Struggle for Constantinople (1204–1261)

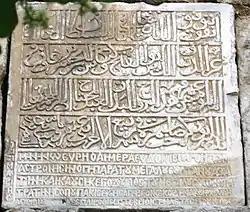
Bilingual inscription of the Seljuk sultan Kaykaus I at Sinope

When their armistice expired in 1209, Henry returned to fighting against Theodore Laskaris. As part of the struggle, the Latin Empire concluded a secret alliance with Sultan Kaykhusraw. The establishment of a Byzantine center of power in Nicaea had intensified the long-running Byzantine–Seljuk conflict, with the Empire of Nicaea having become a new major obstacle for westward Seljuk expansion. Michael of Epirus paid the Latin regime a ransom for his cousin, Alexios III, and sent the former emperor to Kaykhusraw. Kaykhusraw could use Alexios to disguise his plans for conquest under a veneer of legitimacy, demanding that Laskaris abdicate in favor of the "more legitimate" emperor. Michael took part in the scheme only to diminish Laskaris's position in favor of his own, not to demonstrate loyalty to the Latins. In 1210, Michael invaded the Kingdom of Thessalonica and captured Thessaly. For this he was excommunicated by Pope Innocent III, ending Epirus's nominal adherence to Catholicism. To protect himself, Michael accepted Venetian suzerainty, though most of Venice's forces were busy capturing Crete from the Genoese. Henry defeated Michael in Thessaly and he was made a Latin vassal again.